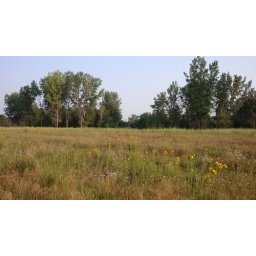
Beautiful field of wild flowers in Rice Creek Regional Park, Shoreview.